Liao dynasty

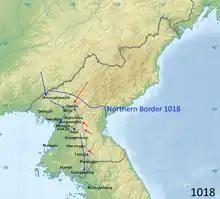
Third conflict in the Goryeo–Khitan War, 1018

Yelü Ruan, posthumously Emperor Shizong of Liao, was the son of Yelü Bei, and not the designated heir of Emperor Taizong of Liao, who was Yelü Lihu, Taizong's younger brother. However Taizong had raised Ruan after Bei's departure in 930 and the relationship between them was as close as father and son. Ruan participated in the invasion of Later Jin, earning himself as a capable warrior and commander. Upon Taizong's death, Ruan declared himself emperor before "his father's coffin".